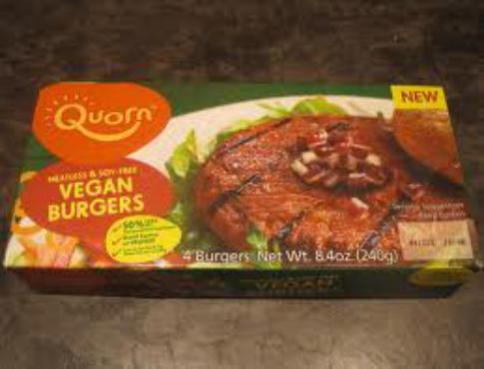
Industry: Food